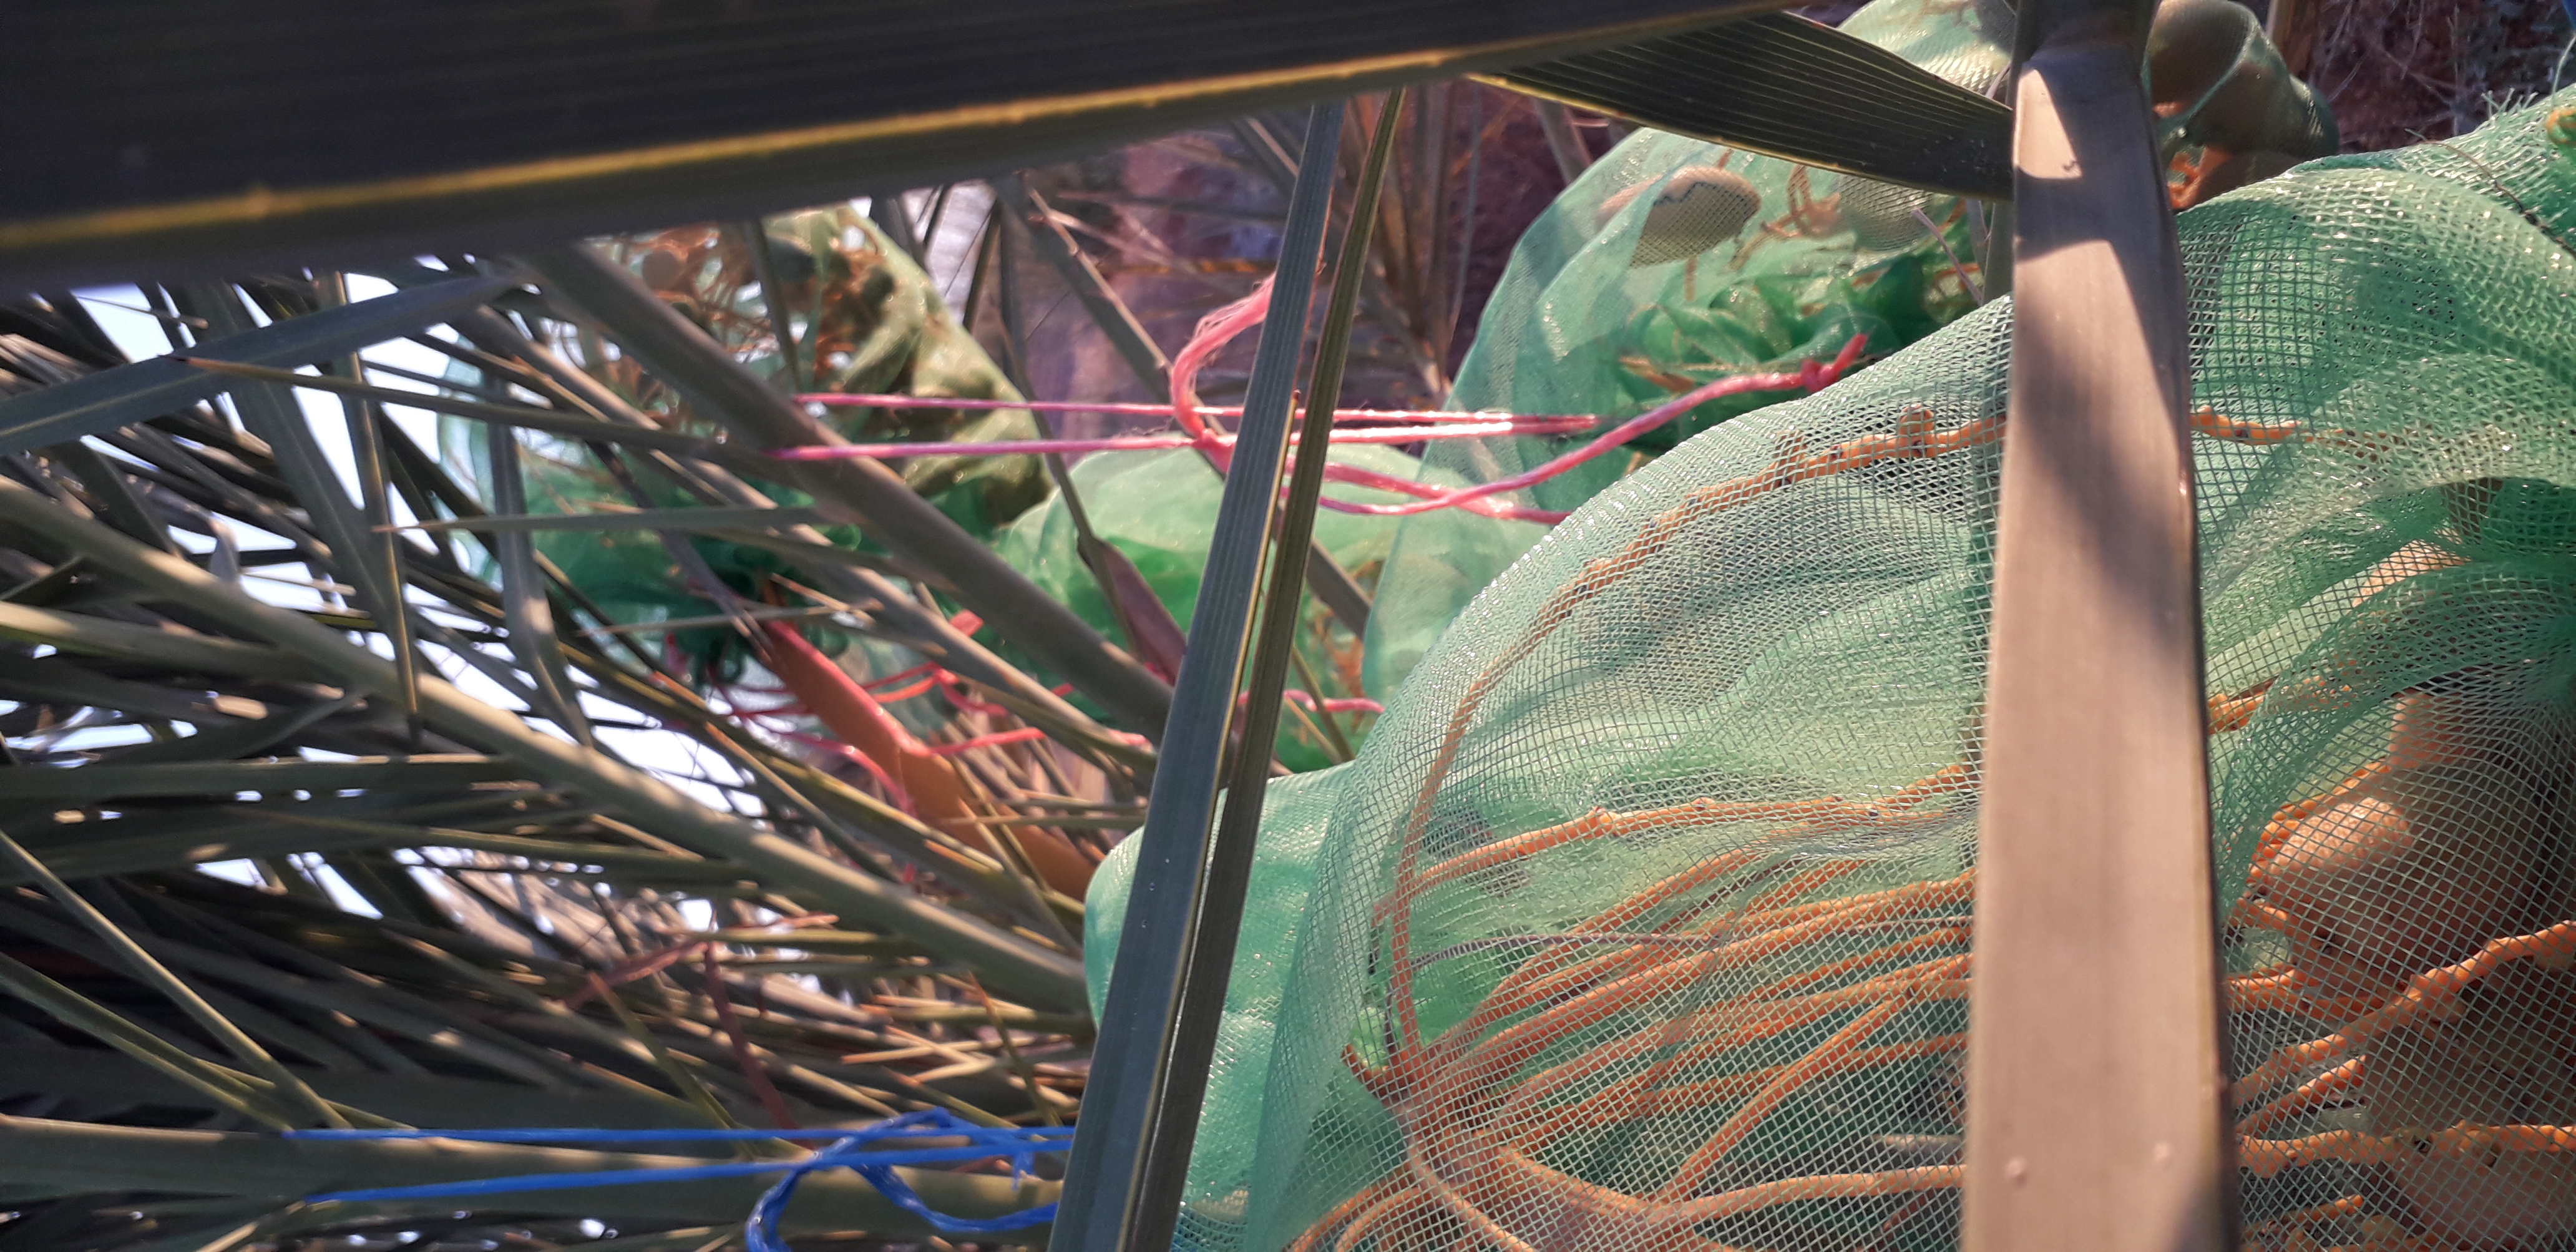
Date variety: Boumajhoul